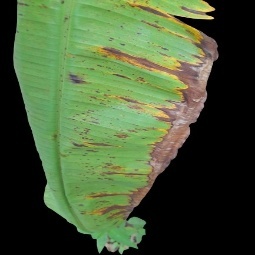
Label: Potassium